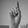
ASL letter: D